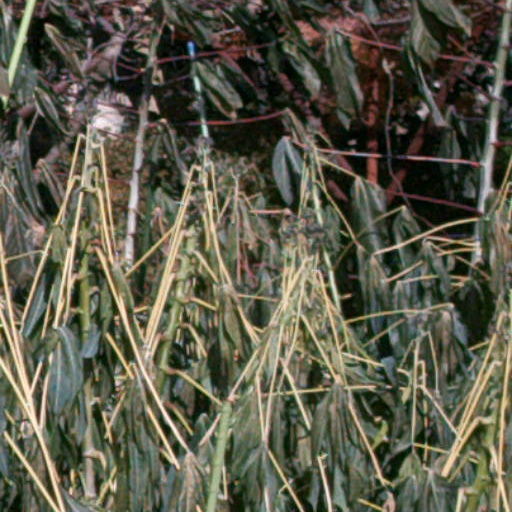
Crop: cassava